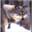
Label: wolf